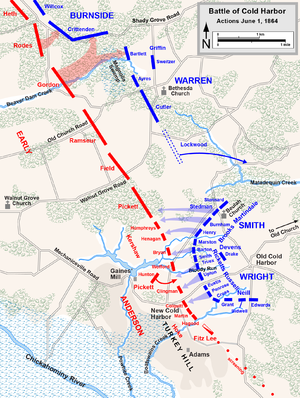
La bataille de Cold Harbor est une bataille de la guerre de Sécession qui se déroula en Virginie du 31 mai au 12 juin 1864 et qui opposa les armées de Grant et de Lee. Cuisante défaite de l'Union, elle met un terme à la campagne de 1864 du général Grant.